Human impact on the environment

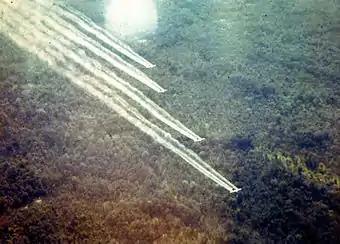
An Agent Orange spray run by aircraft, part of Operation Ranch Hand in the Vietnam War

The environmental impact of energy harvesting and consumption is diverse. In recent years there has been a trend towards the increased commercialization of various renewable energy sources.